Moreton Hall, Warwickshire

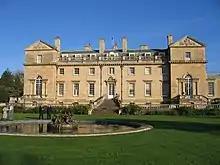

Moreton Hall is a Grade II listed, Georgian styled Edwardian house, built in the early 1900s and located in Moreton Morrell, Warwickshire, England. It is the location of Moreton Morrel Centre, the agricultural campus of Warwickshire College.